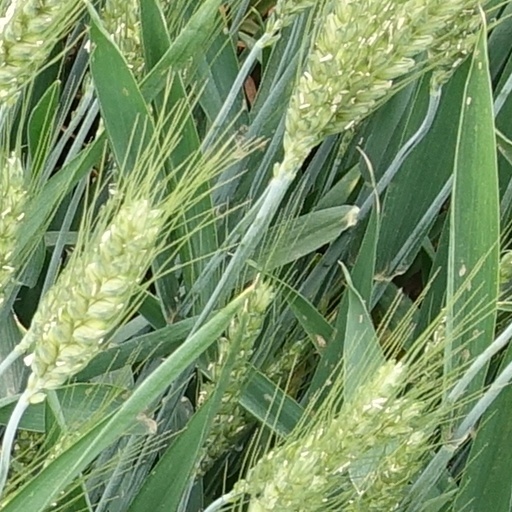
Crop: wheat